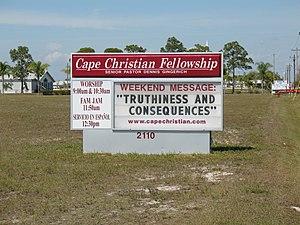
Truthiness est un mot-valise intraduisible inventé en 2005 par l'humoriste américain Stephen Colbert dans son émission The Colbert Report.